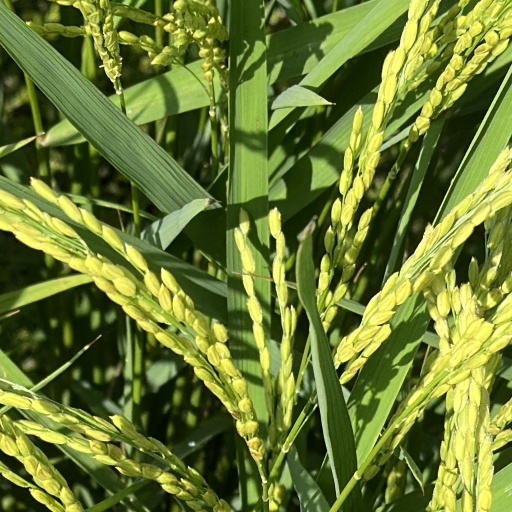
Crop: rice